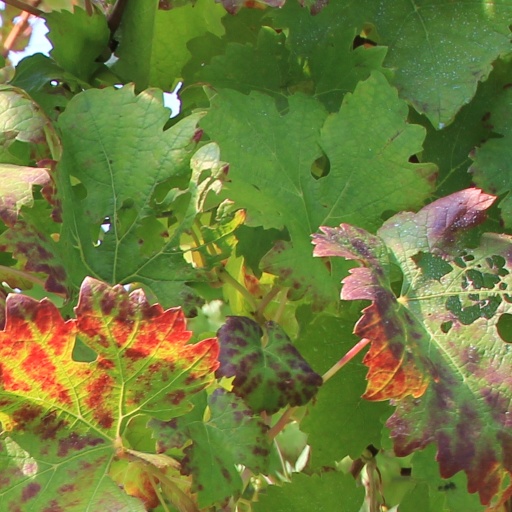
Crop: grape